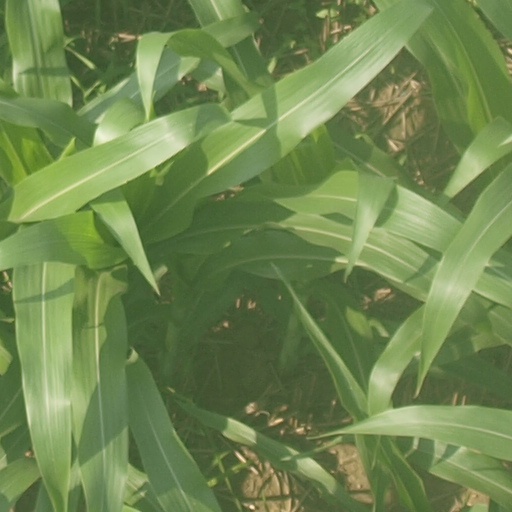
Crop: maize; corn